Toyota HiMedic

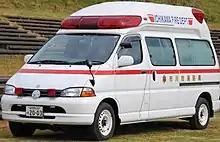
Toyota HiMedic (XH10)

In November 2004, Toyota Technocraft announced that the 3,000th HiMedic was produced. In October 2007, the 4,000th HiMedic was produced.